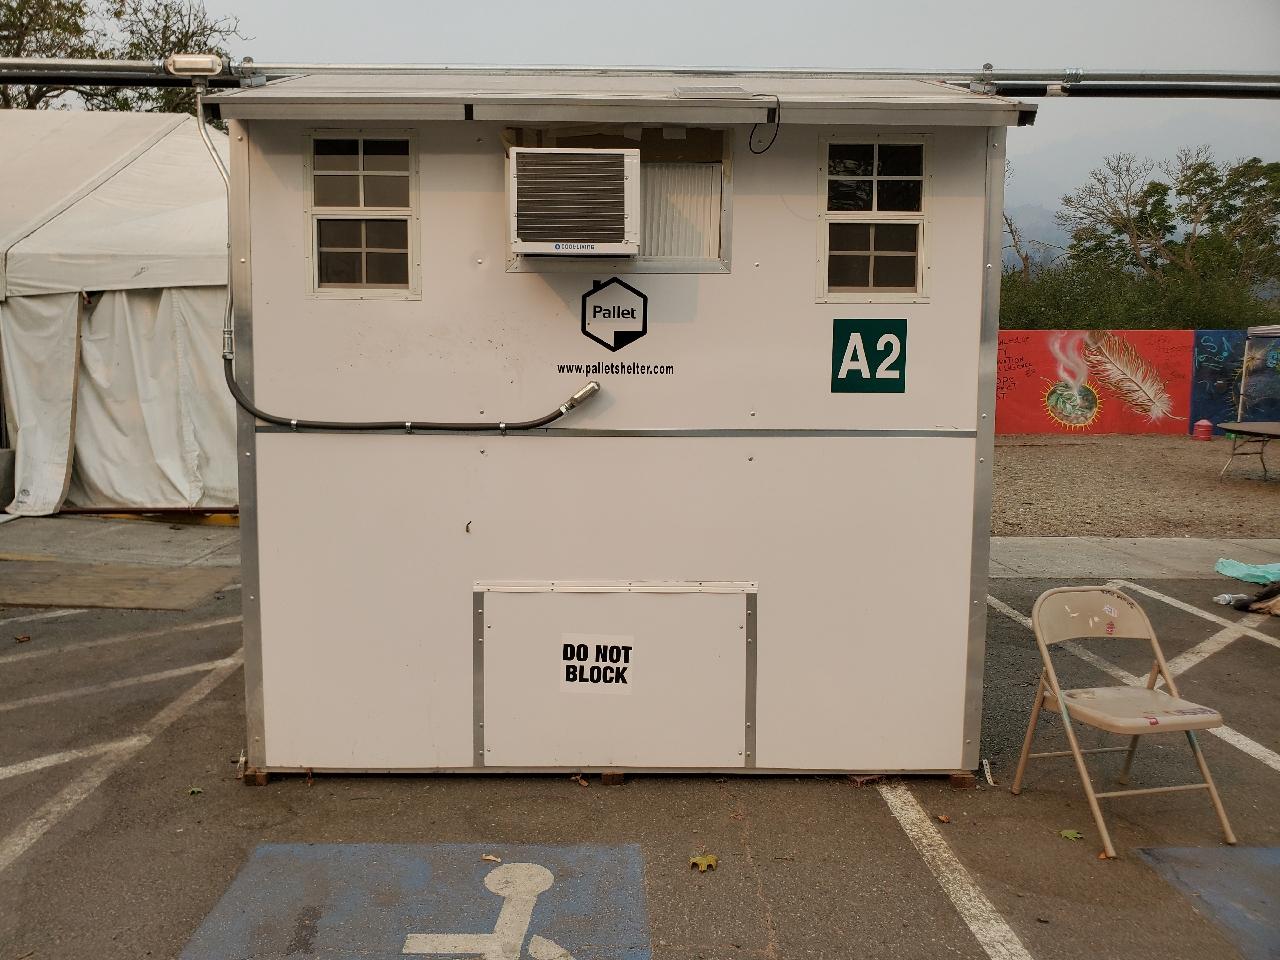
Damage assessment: no_damage